Theodore E. Hancock

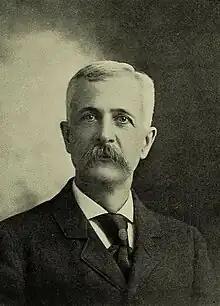

Theodore E. Hancock (May 30, 1847 – November 19, 1916) was an American lawyer and politician. He was New York's Attorney General from 1894 to 1898.